Chennai Port

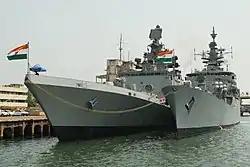
INS Shivalik and INS Betwa docked at the port in 2015

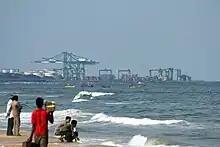
Chennai International Container Terminal view from the Marina Beach

Chennai port is the second smallest in the country measured by surface area, encompassing only 274 hectares. Chennai port area is divided into north, central and south zones and fishing harbours. The port has 26 alongside berths, including 21 deep-drafted berths and 2 oil jetties, in the 3 docks, viz., Dr. Ambedkar Dock, Satabt Jawahar Dock, and Bharathi Dock along with the container terminal, and draft ranging from . Dr. Ambedkar Dock has 12 berths, Jawahar Dock has 6 berths, Bharathi Dock has 3 berths (for oil and iron ore), the container terminal has 3 berths and the moorings has 1 berth. The berths can handle containers as well as liquid and dry bulk and breakbulk cargoes. The approach channel to the port is long, and the turning basin is in length. A total of 9 channels marks buoys for the approach channel.